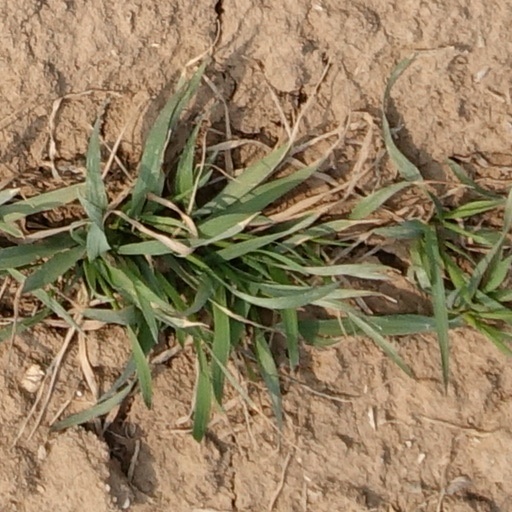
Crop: wheat